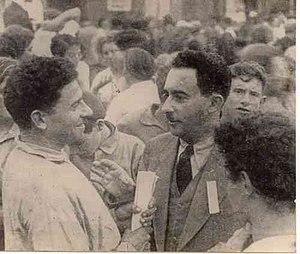
Moshé Sharett, à l'origine Moshé Shertok, né le 15 octobre 1894 à Kherson et mort le 7 juillet 1965 à Jérusalem, est un homme d'État israélien d'orientation sioniste socialiste, l'un des pères fondateurs de l'État d'Israël. Il fut notamment ministre des Affaires étrangères de 1948 à 1956 et Premier ministre du 26 janvier 1954 au 3 novembre 1955.